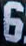
Number: 6